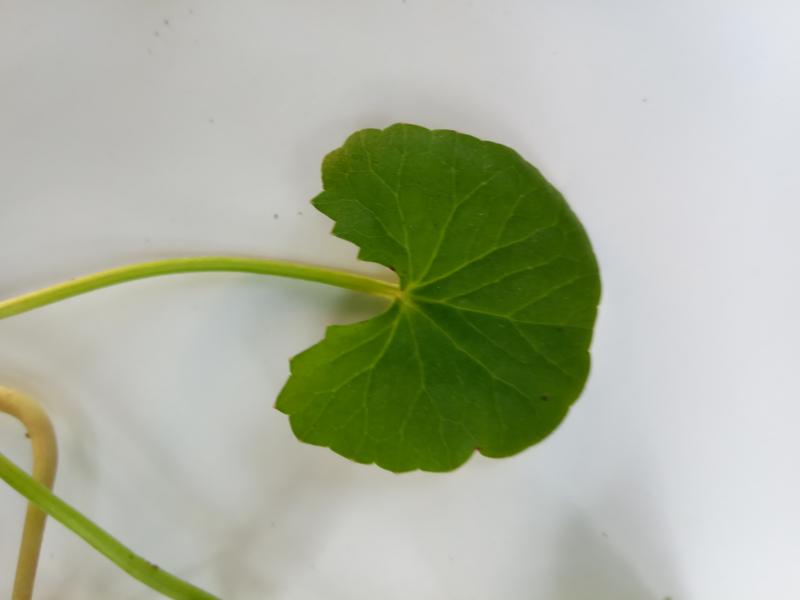
Weed species: Centella asiatica